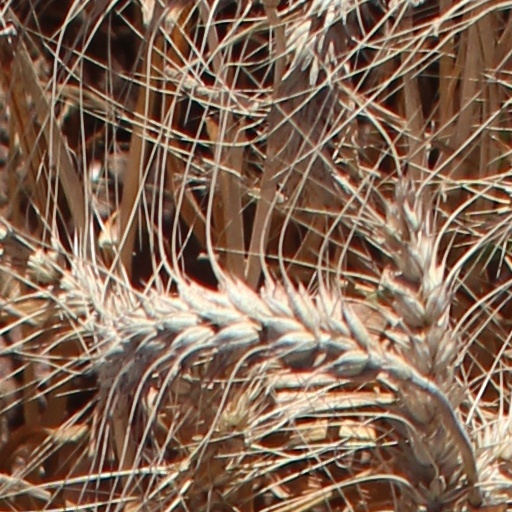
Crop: wheat